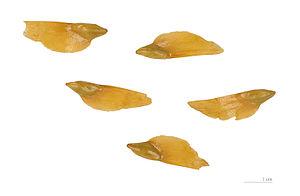
Keteleeria est un genre d'arbres constitué de trois espèces de conifères de la famille des Pinaceae ; il est très proche des genres Nothotsuga et Pseudolarix. Il se distingue de Nothotsuga par ses cônes beaucoup plus grands, et de Pseudolarix par son feuillage persistant et ses cônes qui ne désintégrent pas facilement à matûrité. Les trois genres partagent la particularité d'avoir des cônes mâles en ombelles et aussi par leur capacité, très rare chez les Pinacées, d'être en mesure de donner des taillis.